Question: Please indicate a possible affordance area of the baseball bat that can be used for holding
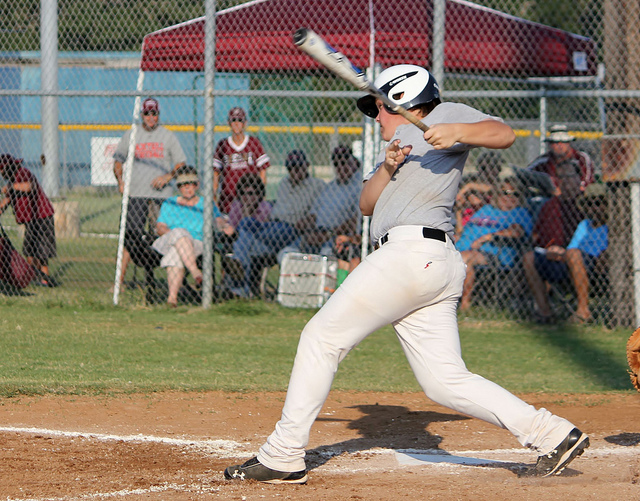
Answer: [416.574, 120.387, 449.302, 150.206]